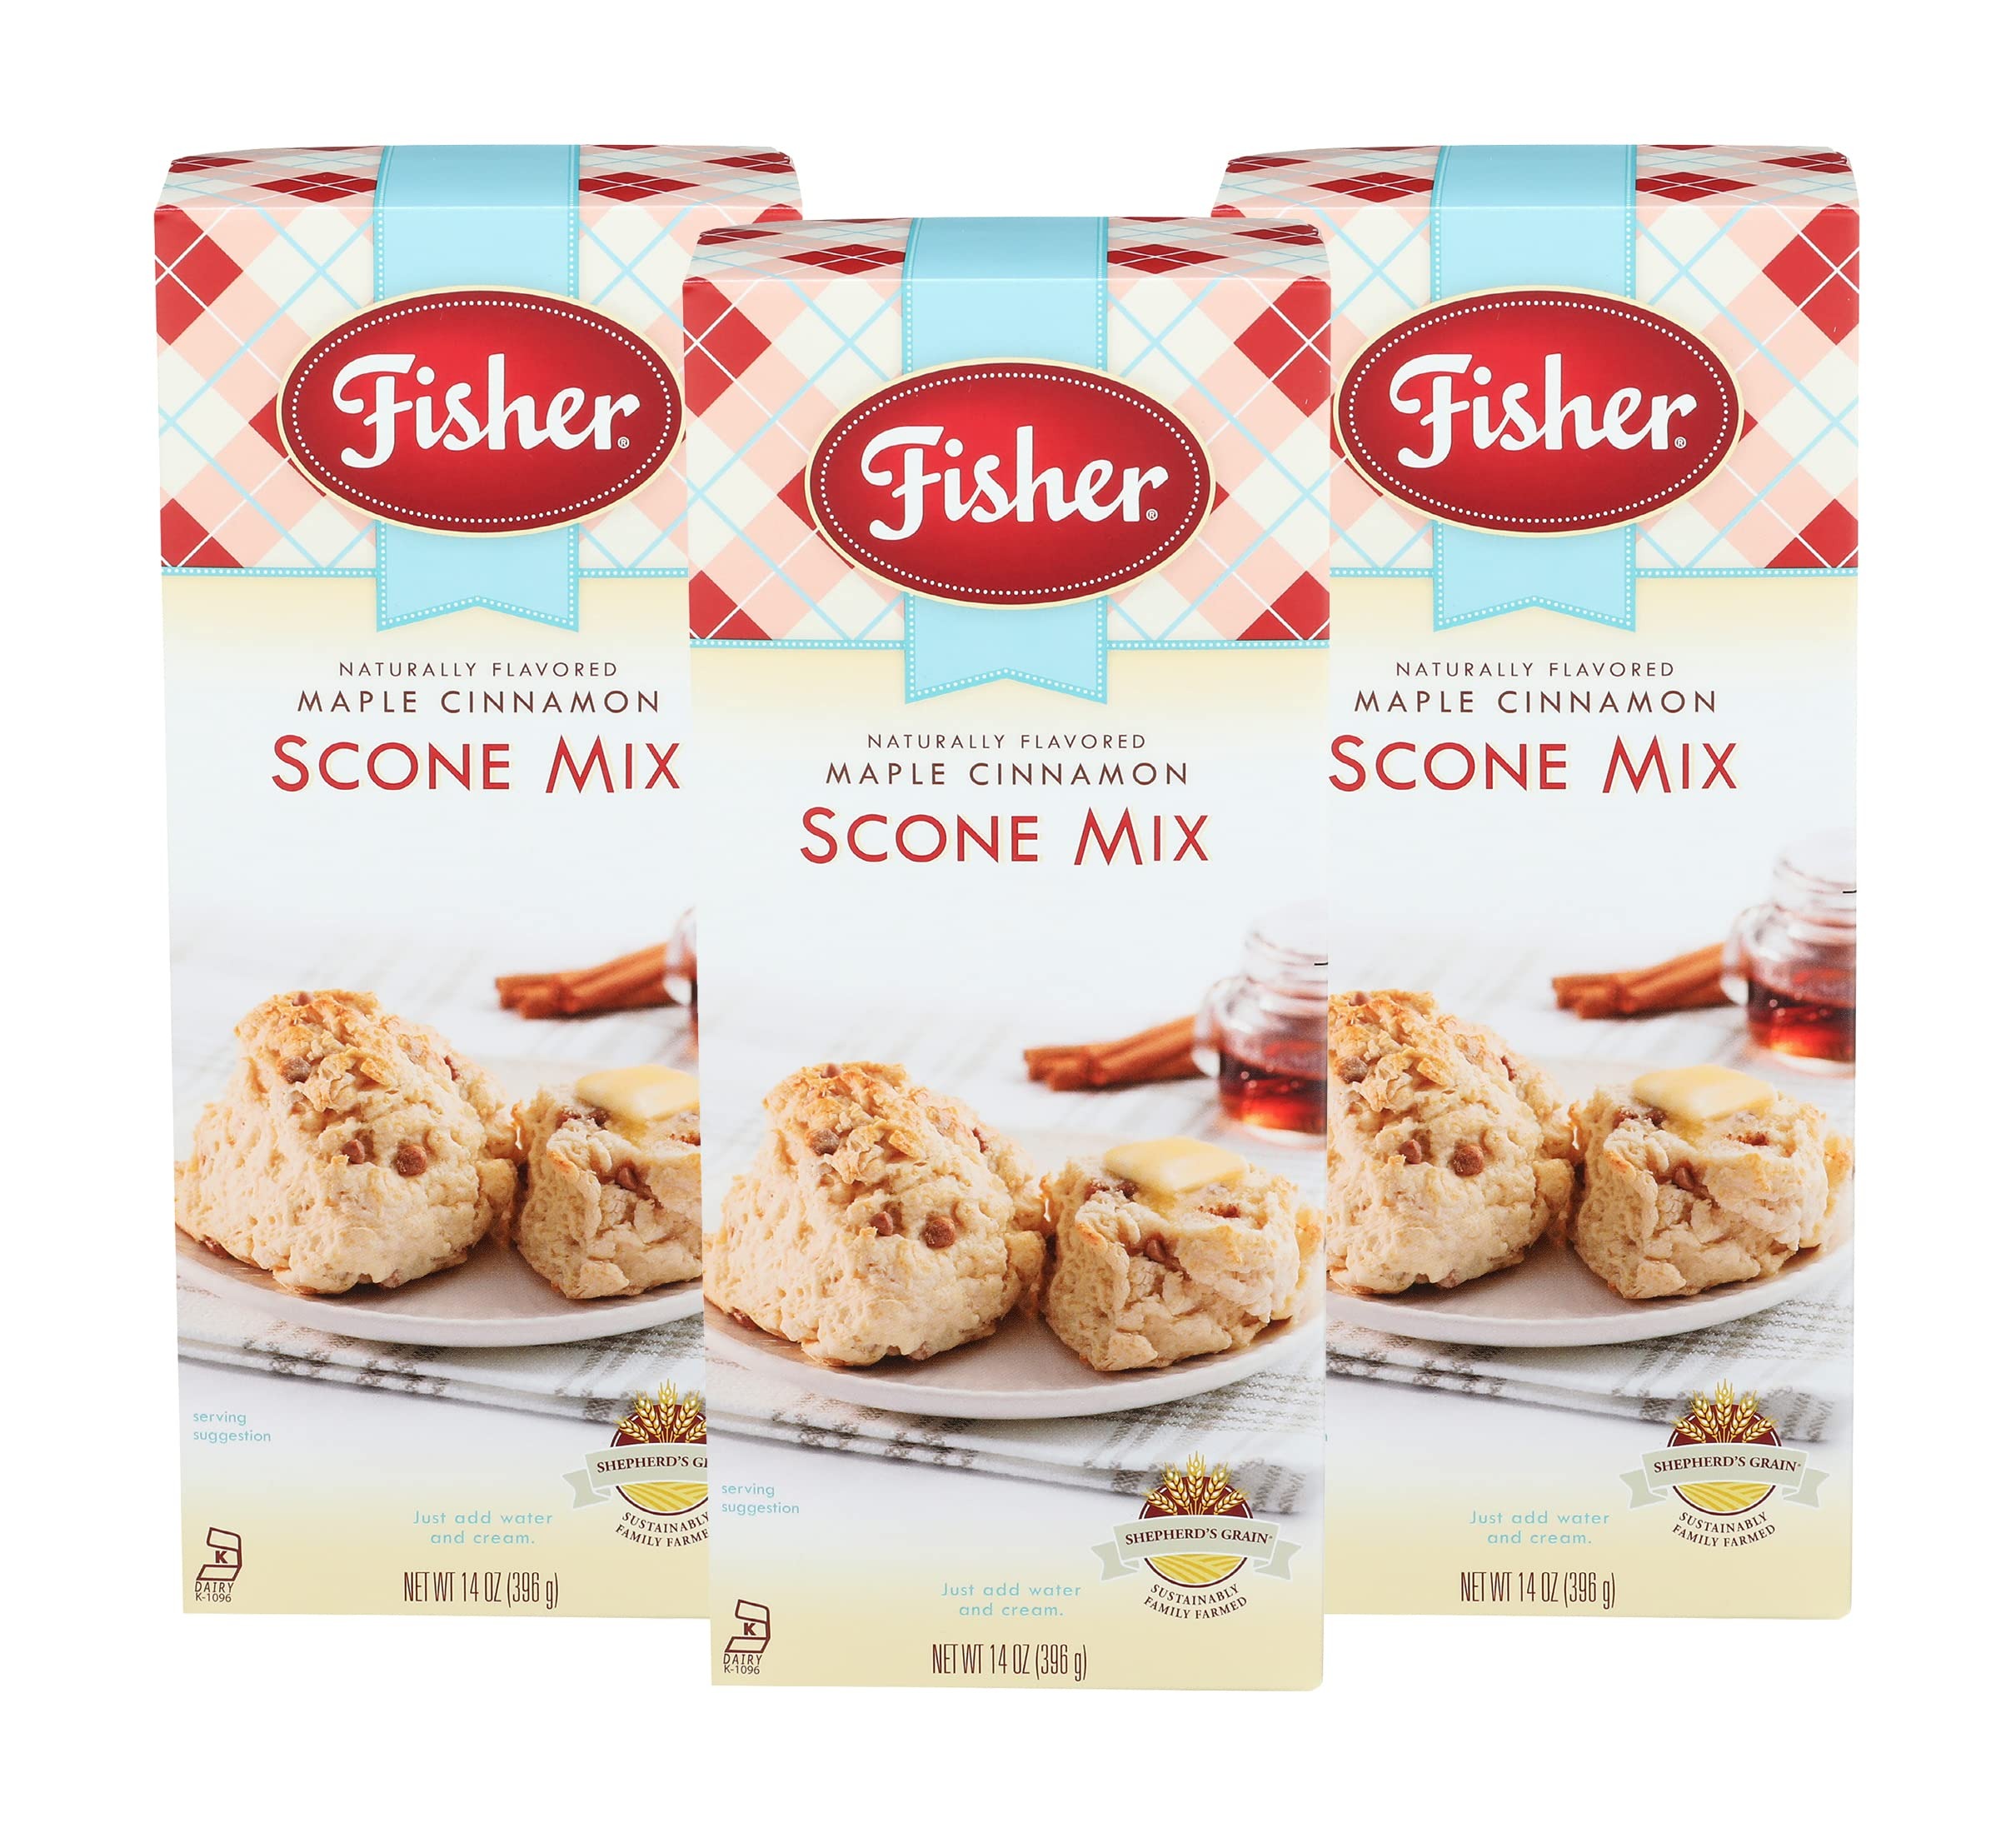
Item Name: Fisher Scone Mix, Maple Cinnamon, 14 OZ (Pack of 3)
Bullet Point 1: Fisher Maple Cinnamon Scone Mix
Bullet Point 2: Easy to make, just add water & cream
Bullet Point 3: Simply prepared recipes created from high-quality ingredients
Bullet Point 4: This Maple Cinnamon Scone mix comes in a 14-Ounce box
Bullet Point 5: Bring everyday goodness to the table with Fisher Scone Mix
Product Description: Our Maple Cinnamon Scones have been a family favorite for generations. We would like to share with you this famous, best-ever and very easy recipe. It is delicious for breakfast, is a treat for lunch and is a scrumptious evening dessert. Our flour comes from a group of Pacific NW family farms that use certified sustainable farming practices to prevent erosion, regenerate topsoil and provide healthy habitat for wildlife. Under the Shepherd’s Grain brand, these farms produce consistent high quality wheat flour that is a favorite of artisan bakeries and home cooks alike. Fisher is proud to support local family farms in our line of simple, delicious and easy to prepare baking mixes. Enjoy!
Value: 42.0
Unit: Ounce

Price: 14.78